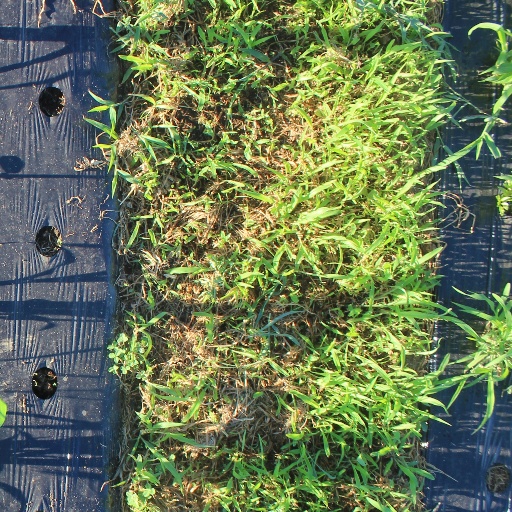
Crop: sorghum